Olive-throated parakeet

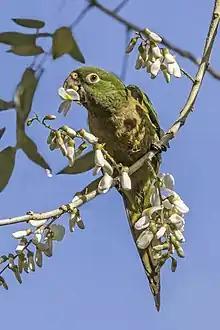
feeding on madre cacao ("Gliricidia") in Belize

The olive-throated parakeet (Eupsittula nana), also known as the olive-throated conure in aviculture, is a species of bird in subfamily Arinae of the family Psittacidae, the African and New World parrots. It is found from Mexico to Costa Rica and in Jamaica; it has been introduced to the Dominican Republic on Hispaniola.